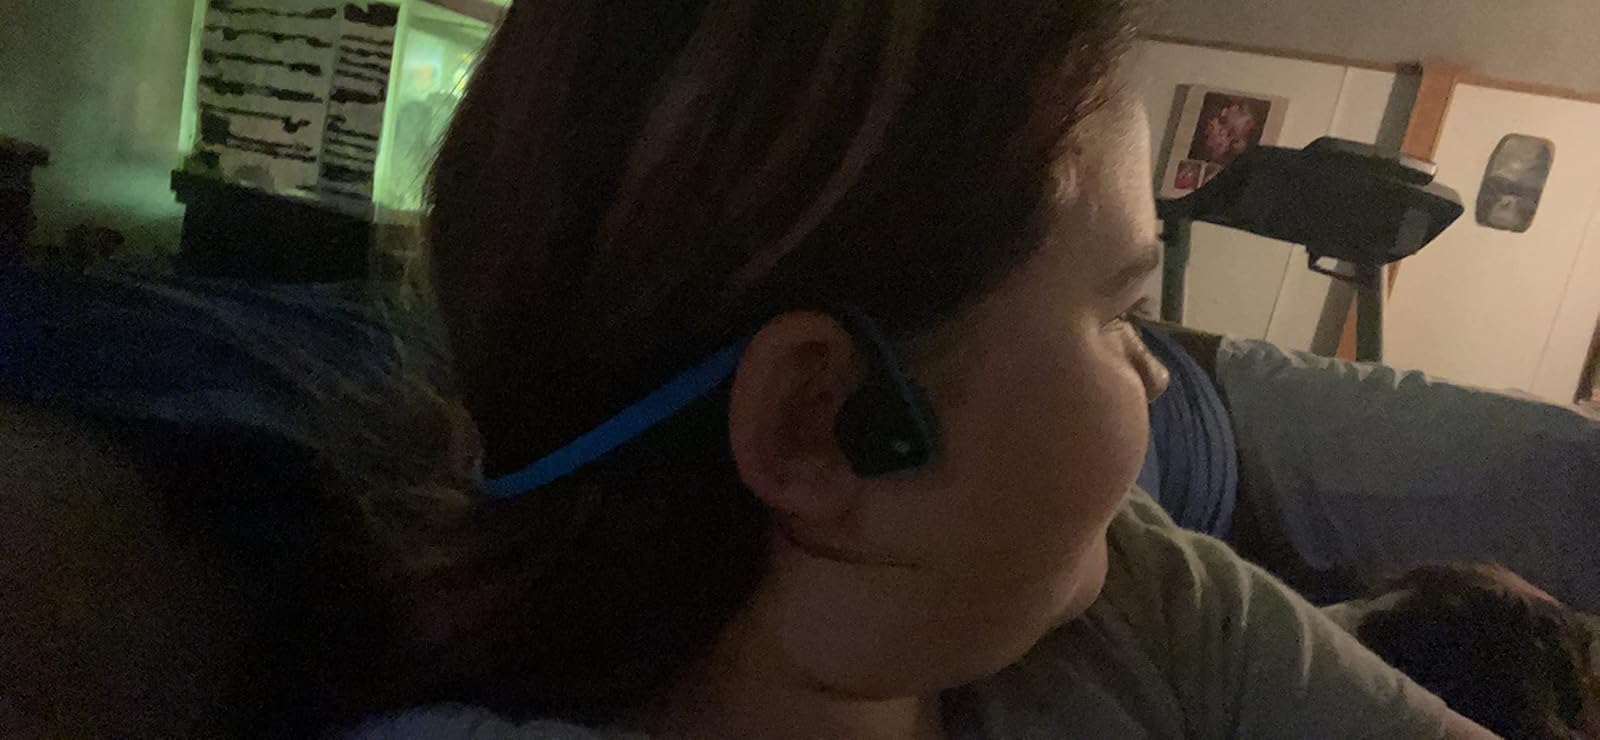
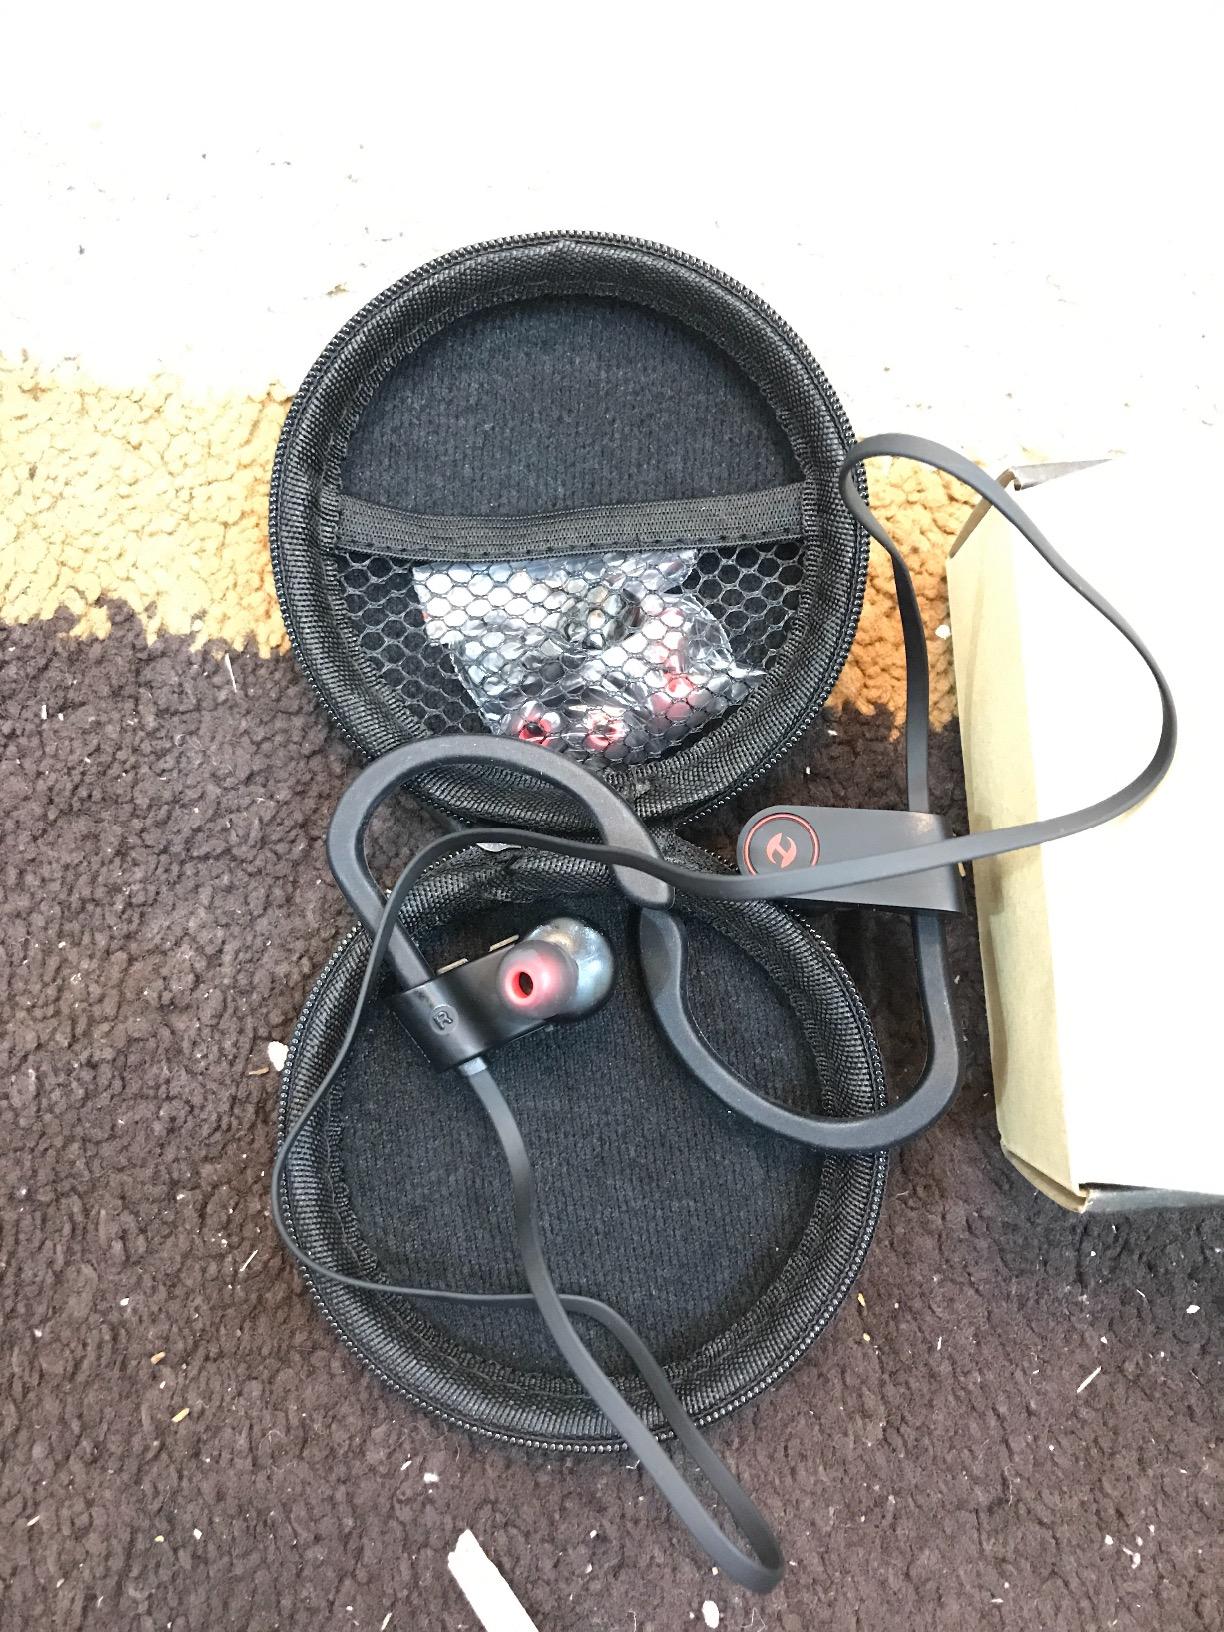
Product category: headphones
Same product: no